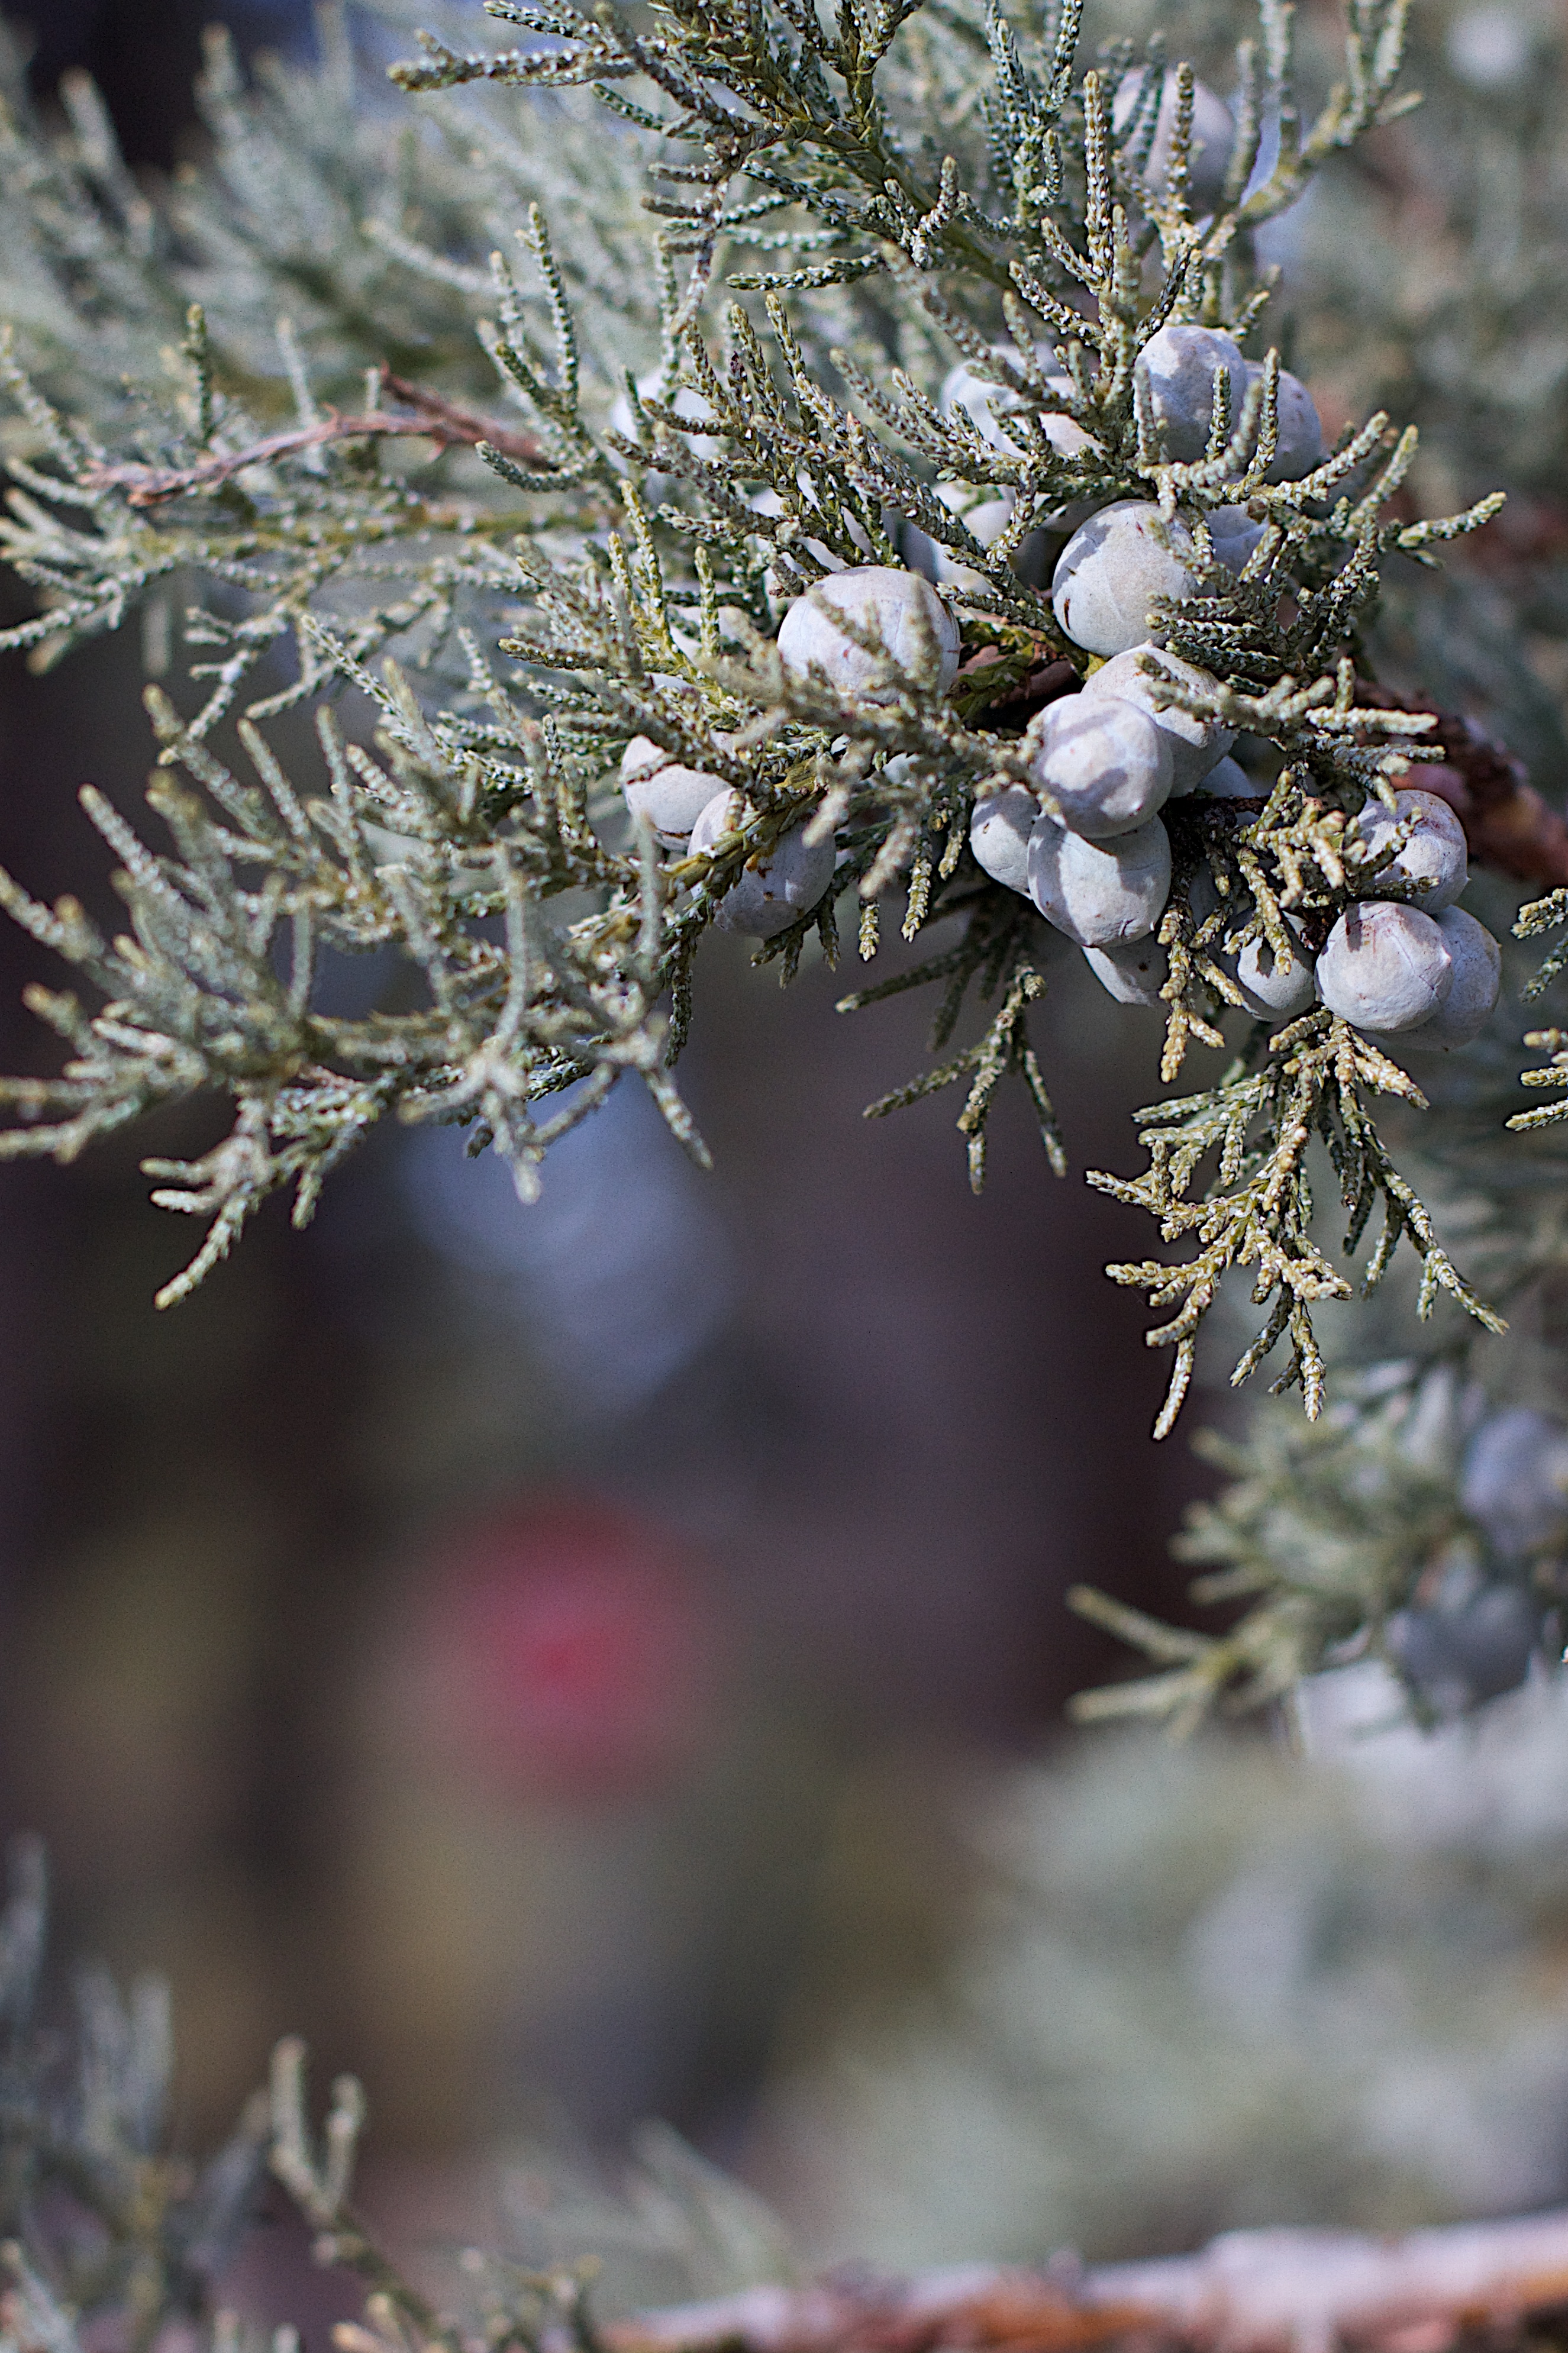
tree, nature, branch, blossom, snow, winter, plant, leaf, flower, frost, spring, autumn, botany, fir, flora, season, twig, cool image, spruce, macro photography, woody plant